Air transports of heads of state and government

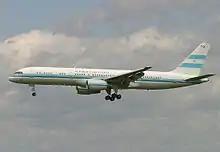
Tango 01 of Argentine Republic

The Russia State Transport Company operates two Ilyushin Il-96-300PU for use of the President of Russia.